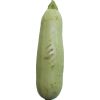
Label: zucchini